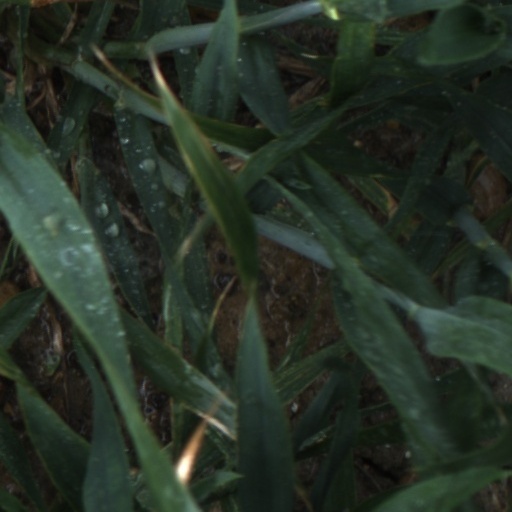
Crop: wheat